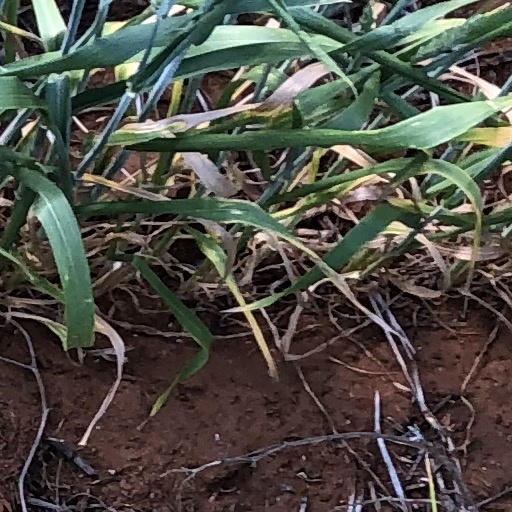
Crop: wheat